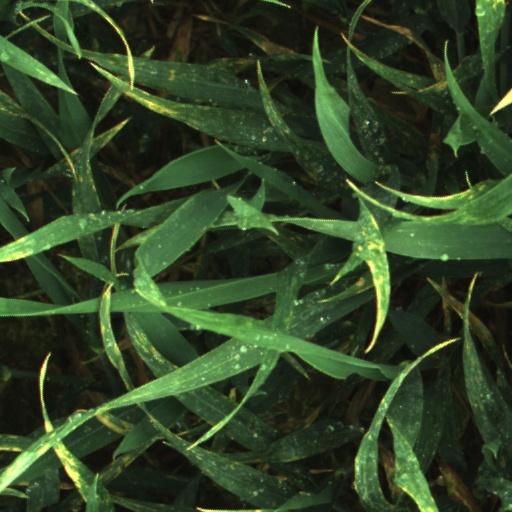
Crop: wheat